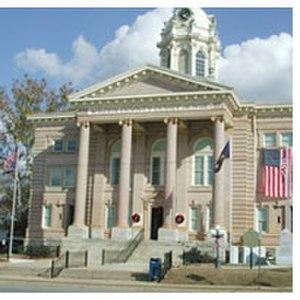
Abbeville est une ville de Géorgie, aux États-Unis. Il s'agit du siège du comté de Wilcox.